Clearfield, Utah

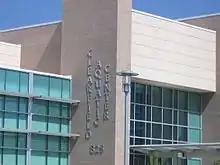
Clearfield Aquatic Center, built in 2006

In 2004, ground was broken for the Clearfield Aquatic Center. In 2005, the old Clearfield City Swimming Pool was demolished to make way for the new center and for an updated Bernard Fisher Park. The new skate park at Fisher Park was also added the same year. The Clearfield Aquatic Center opened in 2005 adjacent to the newly built North Davis Junior High, which until 2005 had been the oldest standing junior high building in Davis County. An outdoor splash pad feature was added to the Clearfield Aquatic Center in 2006.